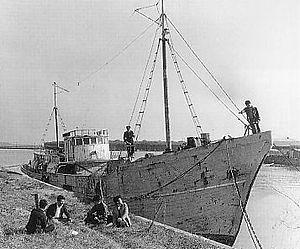
Le Daigo Fukuryū Maru est un thonier japonais contaminé par des retombées radioactives lors de l'essai nucléaire de Castle Bravo dans l'atoll Bikini le 1ᵉʳ mars 1954, la bombe H la plus puissante jamais testée par les États-Unis.